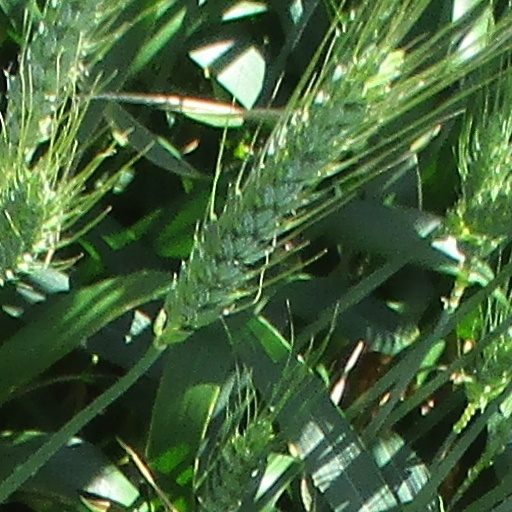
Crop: wheat